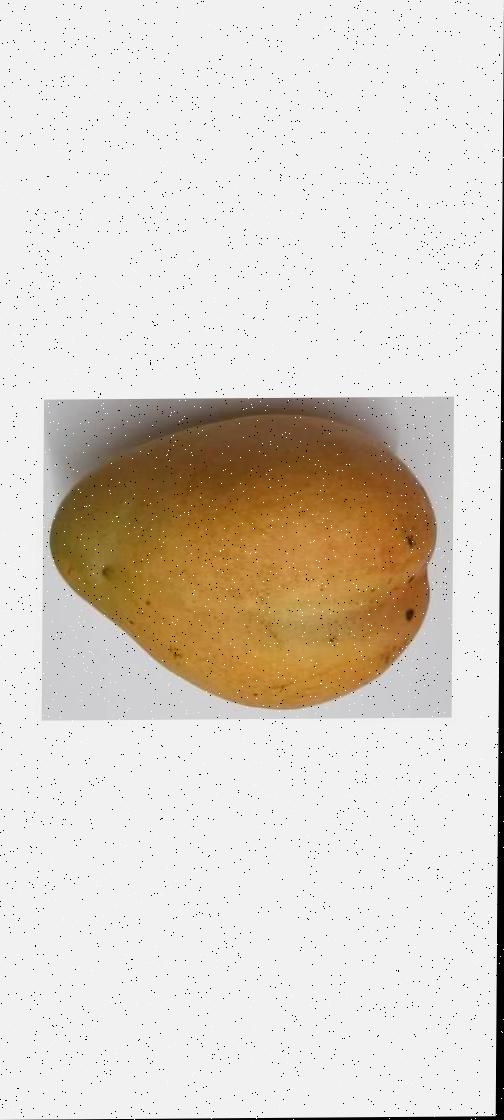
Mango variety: Bari-11